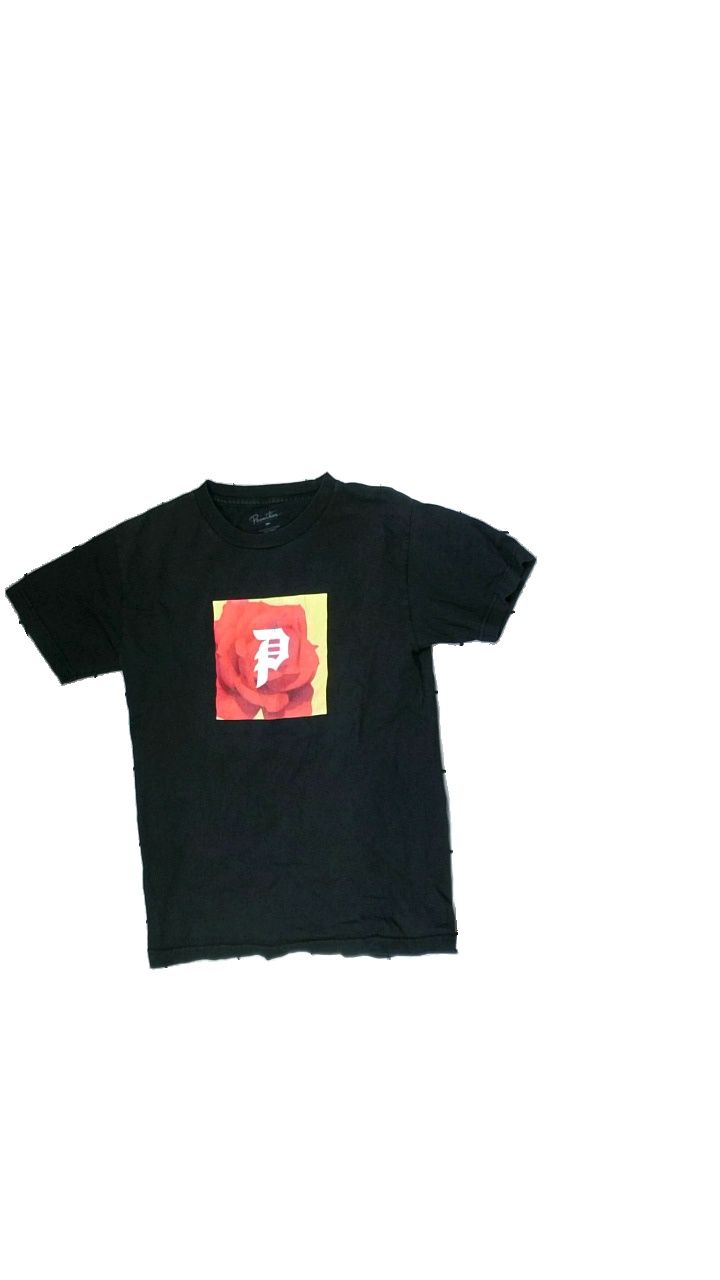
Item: T-shirt (Men)
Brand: Primitive
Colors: Multicolor, Black, Red, Yellow
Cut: C-collar
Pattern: Logo print
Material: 100% cotton
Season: All
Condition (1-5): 2
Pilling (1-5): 4
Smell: Minor
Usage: Export
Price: <50